Presidential Republic (1925–1973)

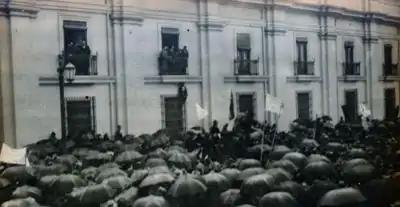
March in support of the proclamation of the Socialist Republic of Chile, in front of La Moneda Palace (June 12, 1932)

Meanwhile, Alessandri had returned to Chile, and the presidential campaign began, with Alessandri running against Juan Montero.